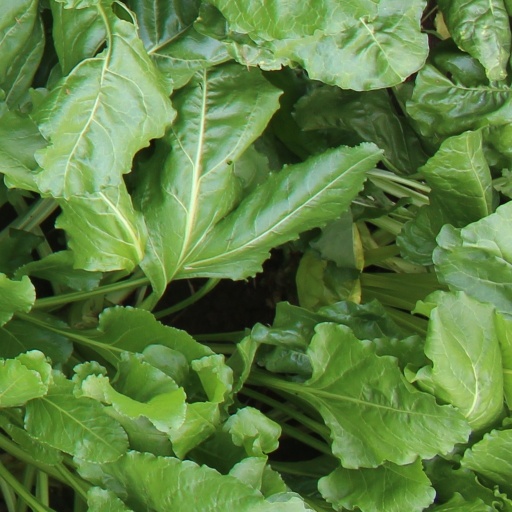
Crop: sugar beet